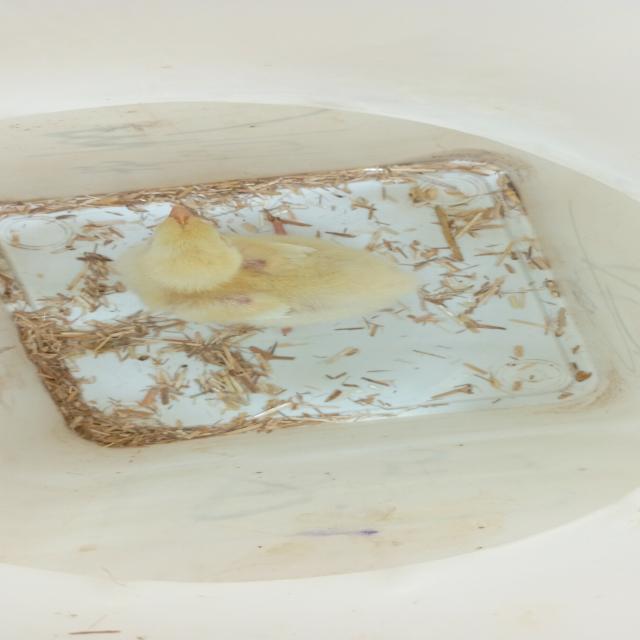
Weight: 163 g